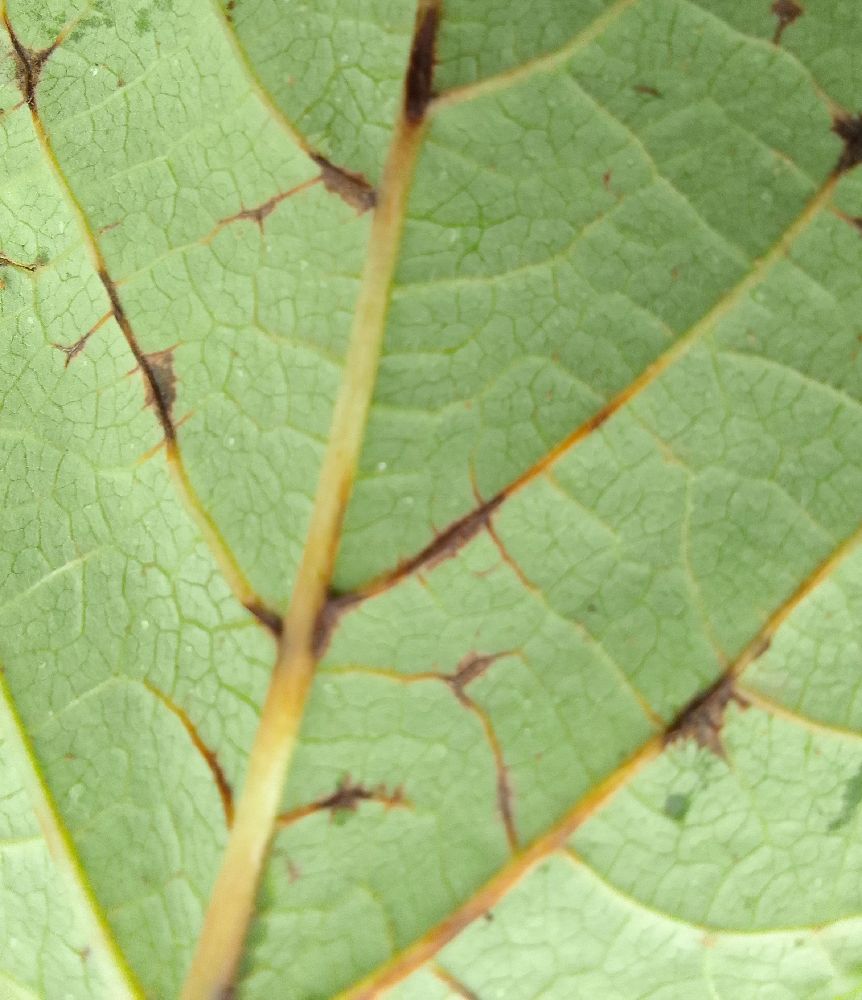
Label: anthracnose